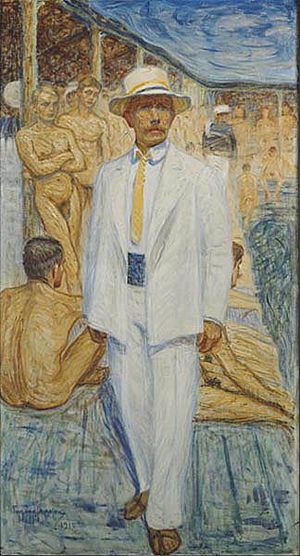
Eugène Jansson
Selvportræt
Eugène Jansson var en svensk maler.